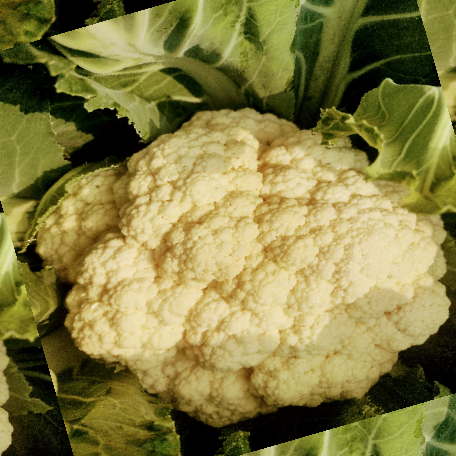
Label: Disease Free